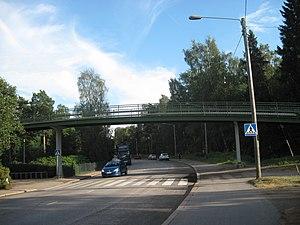
Le parc de la station balnéaire maritime est un parc du quartier de Lauttasaari à Helsinki en Finlande.